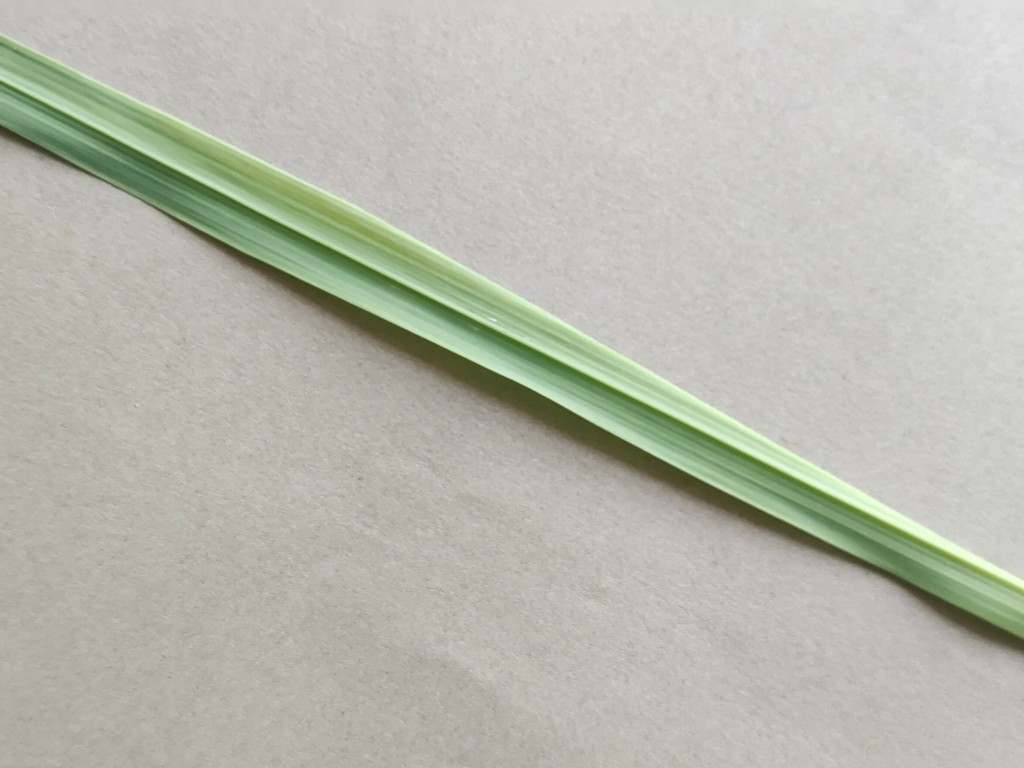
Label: Healthy